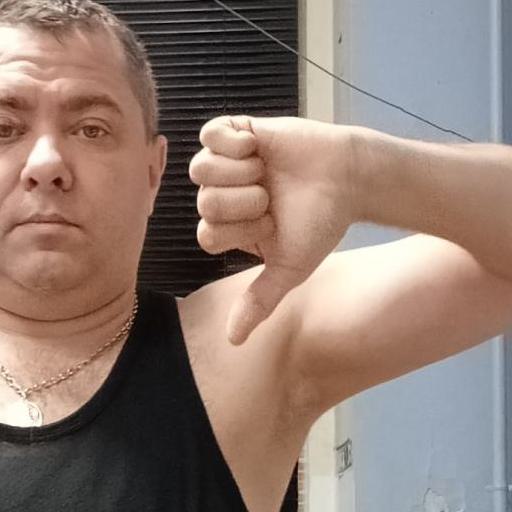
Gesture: dislike